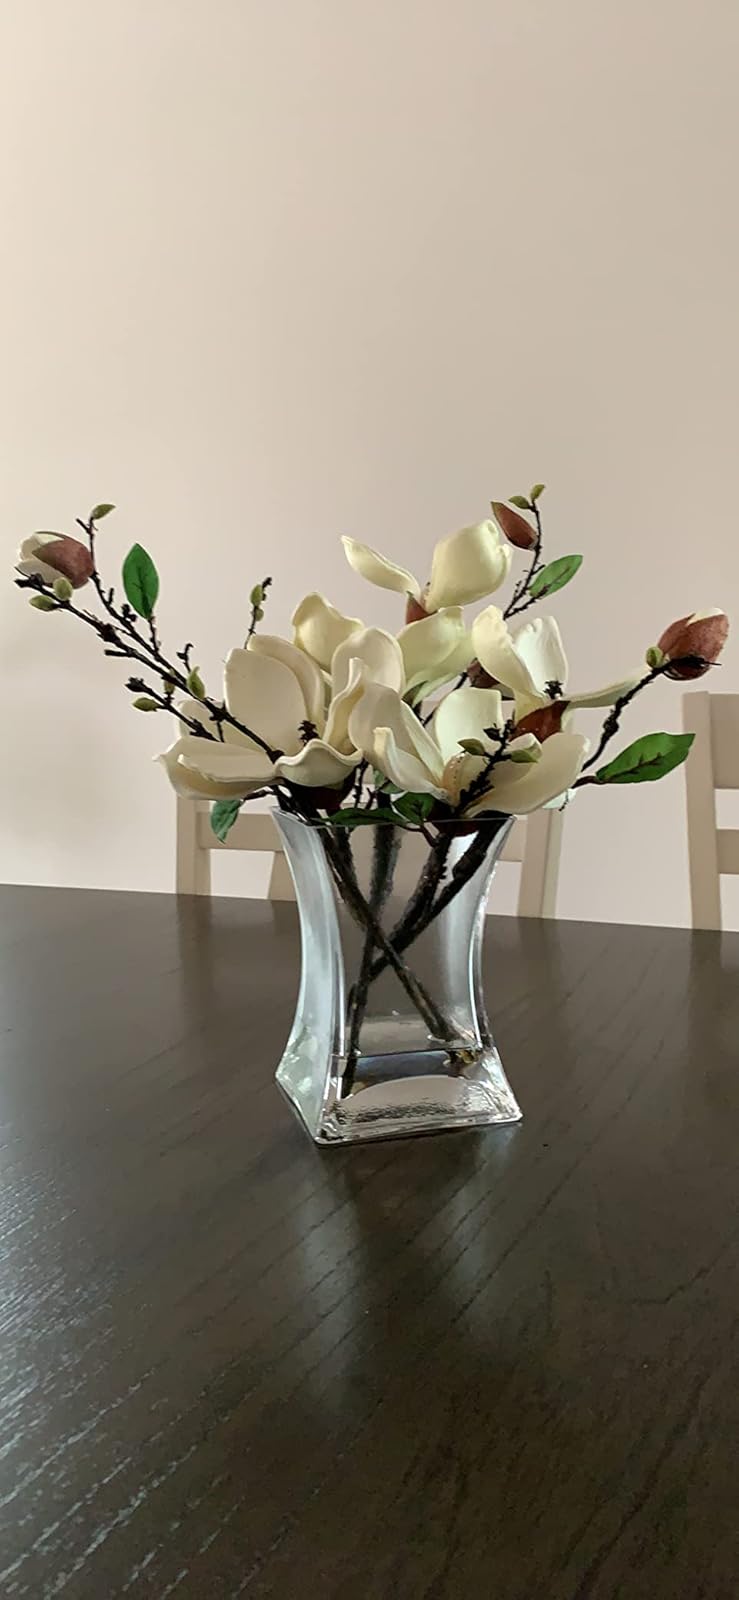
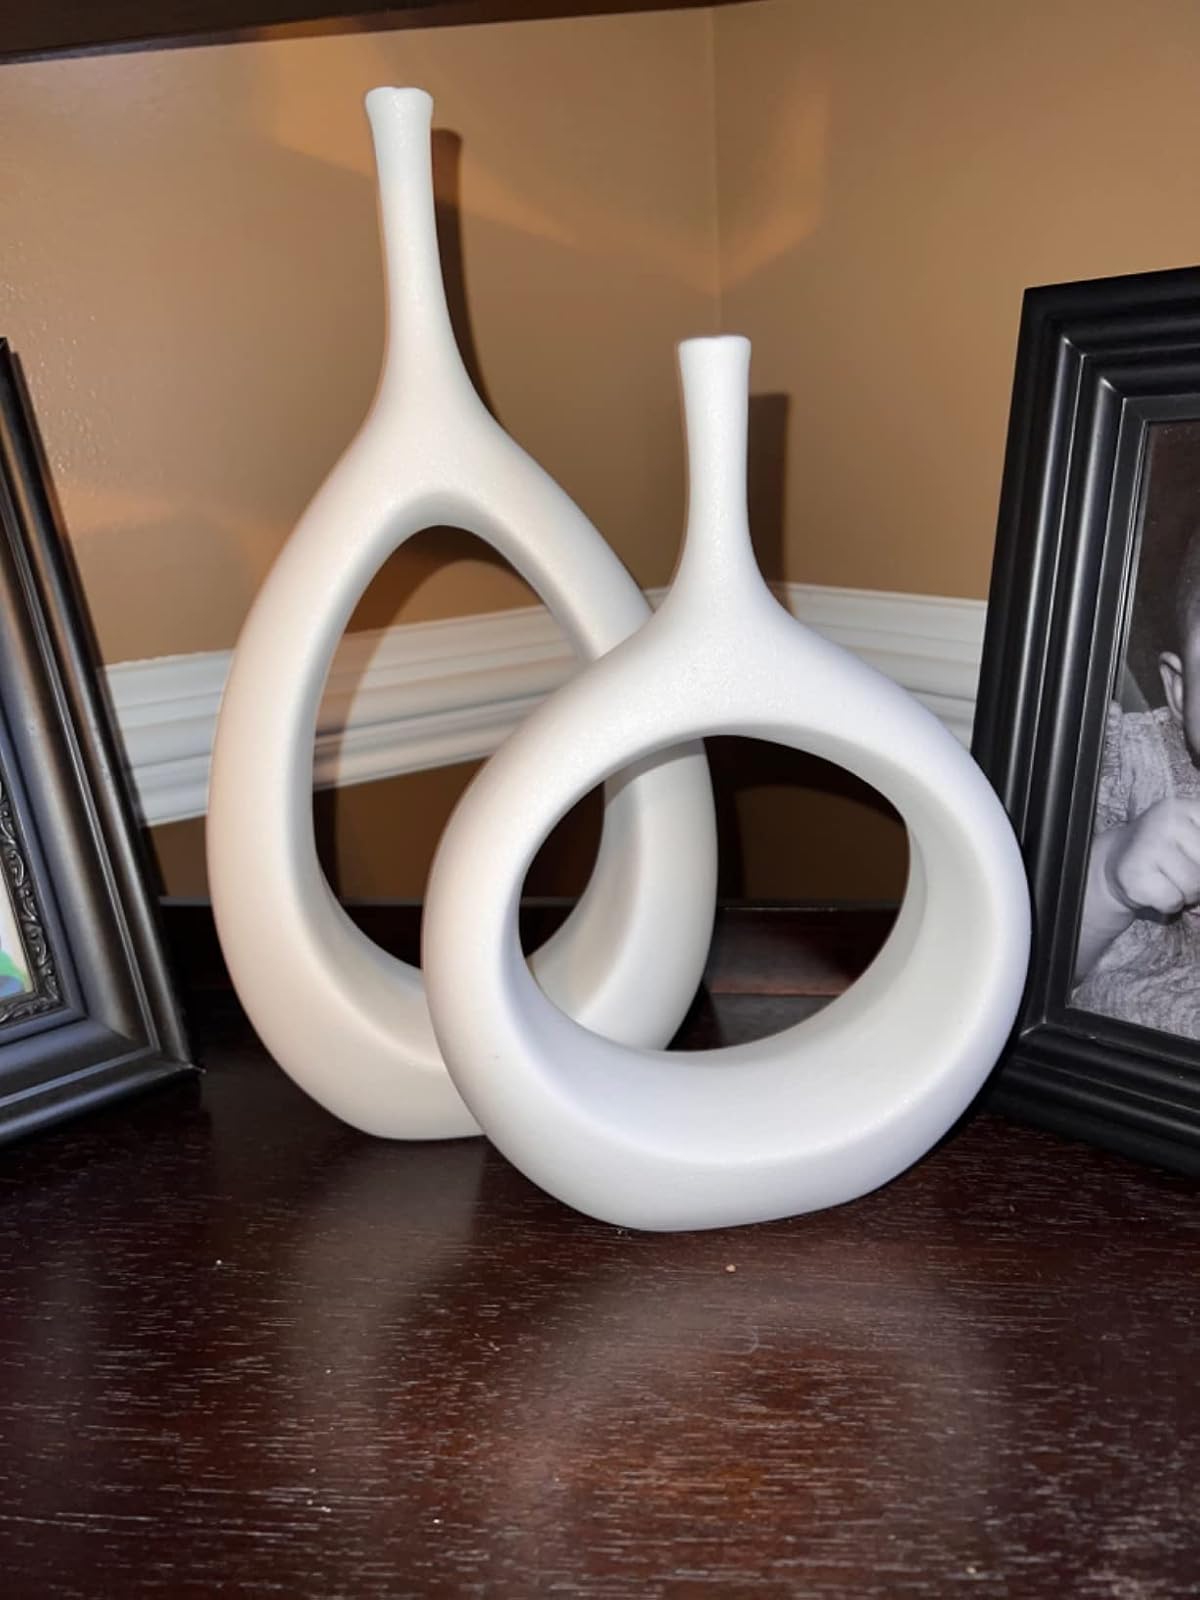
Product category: vase
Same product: no